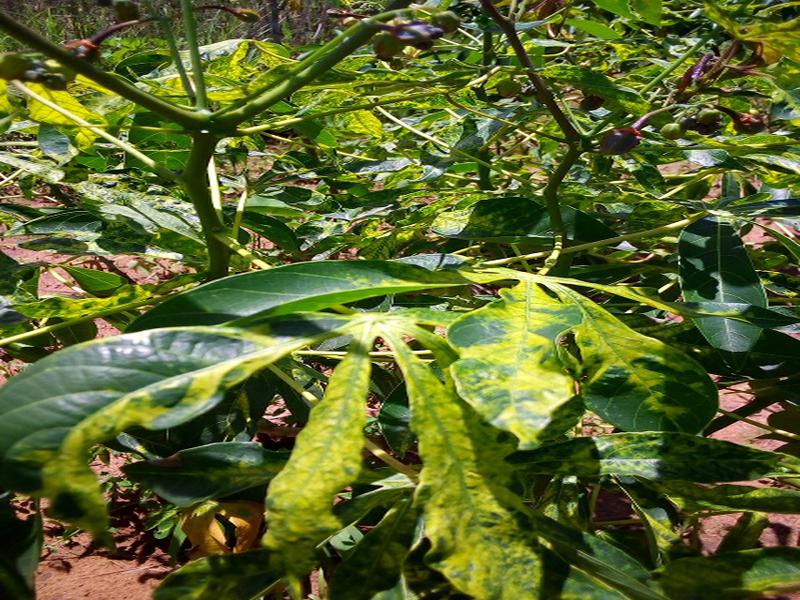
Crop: cassava
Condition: bacterial_blight